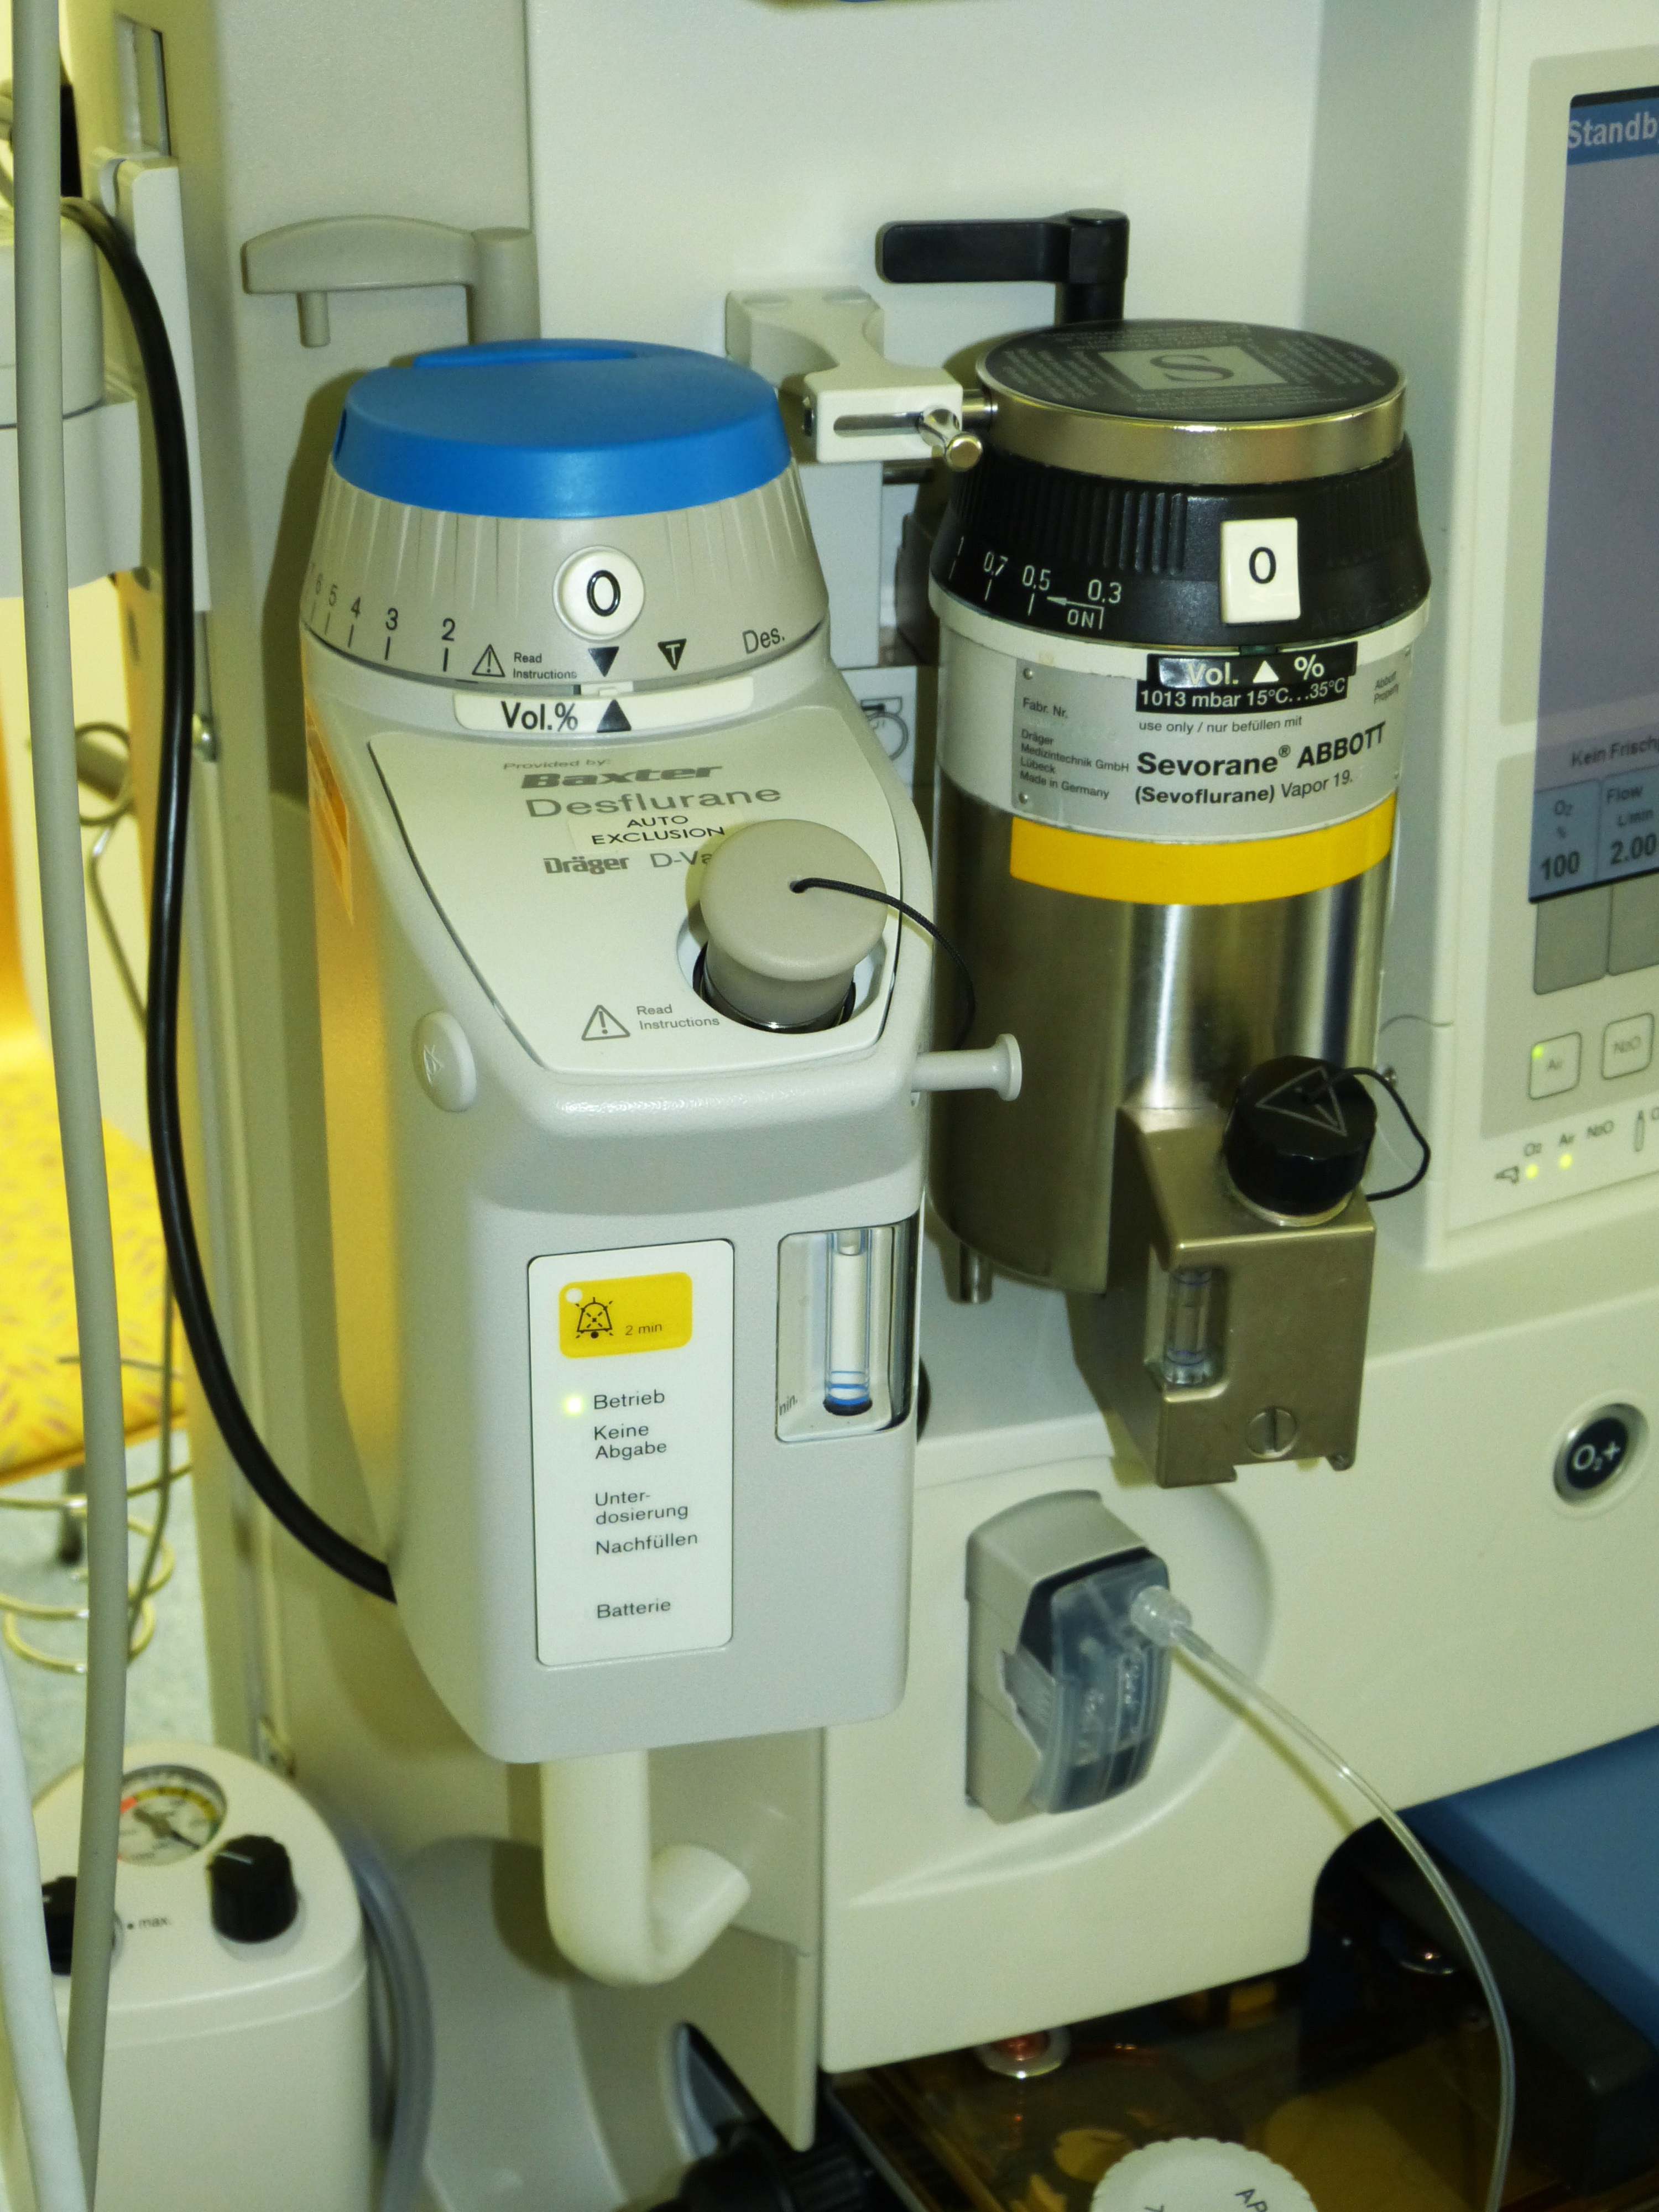
technology, machine, device, product, hospital, clinic, doctor, bless you, medical, patient, disease, investigation, anesthesia